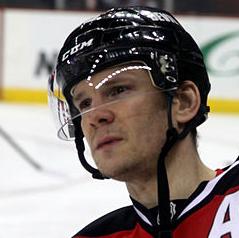
Age: 37